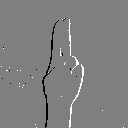
ASL letter: u